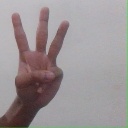
अक्षर: व